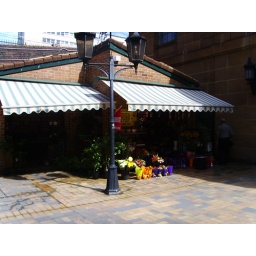
Digital CameraCentral train station. The flower shop is also shown in the Emirates info booklet you have.